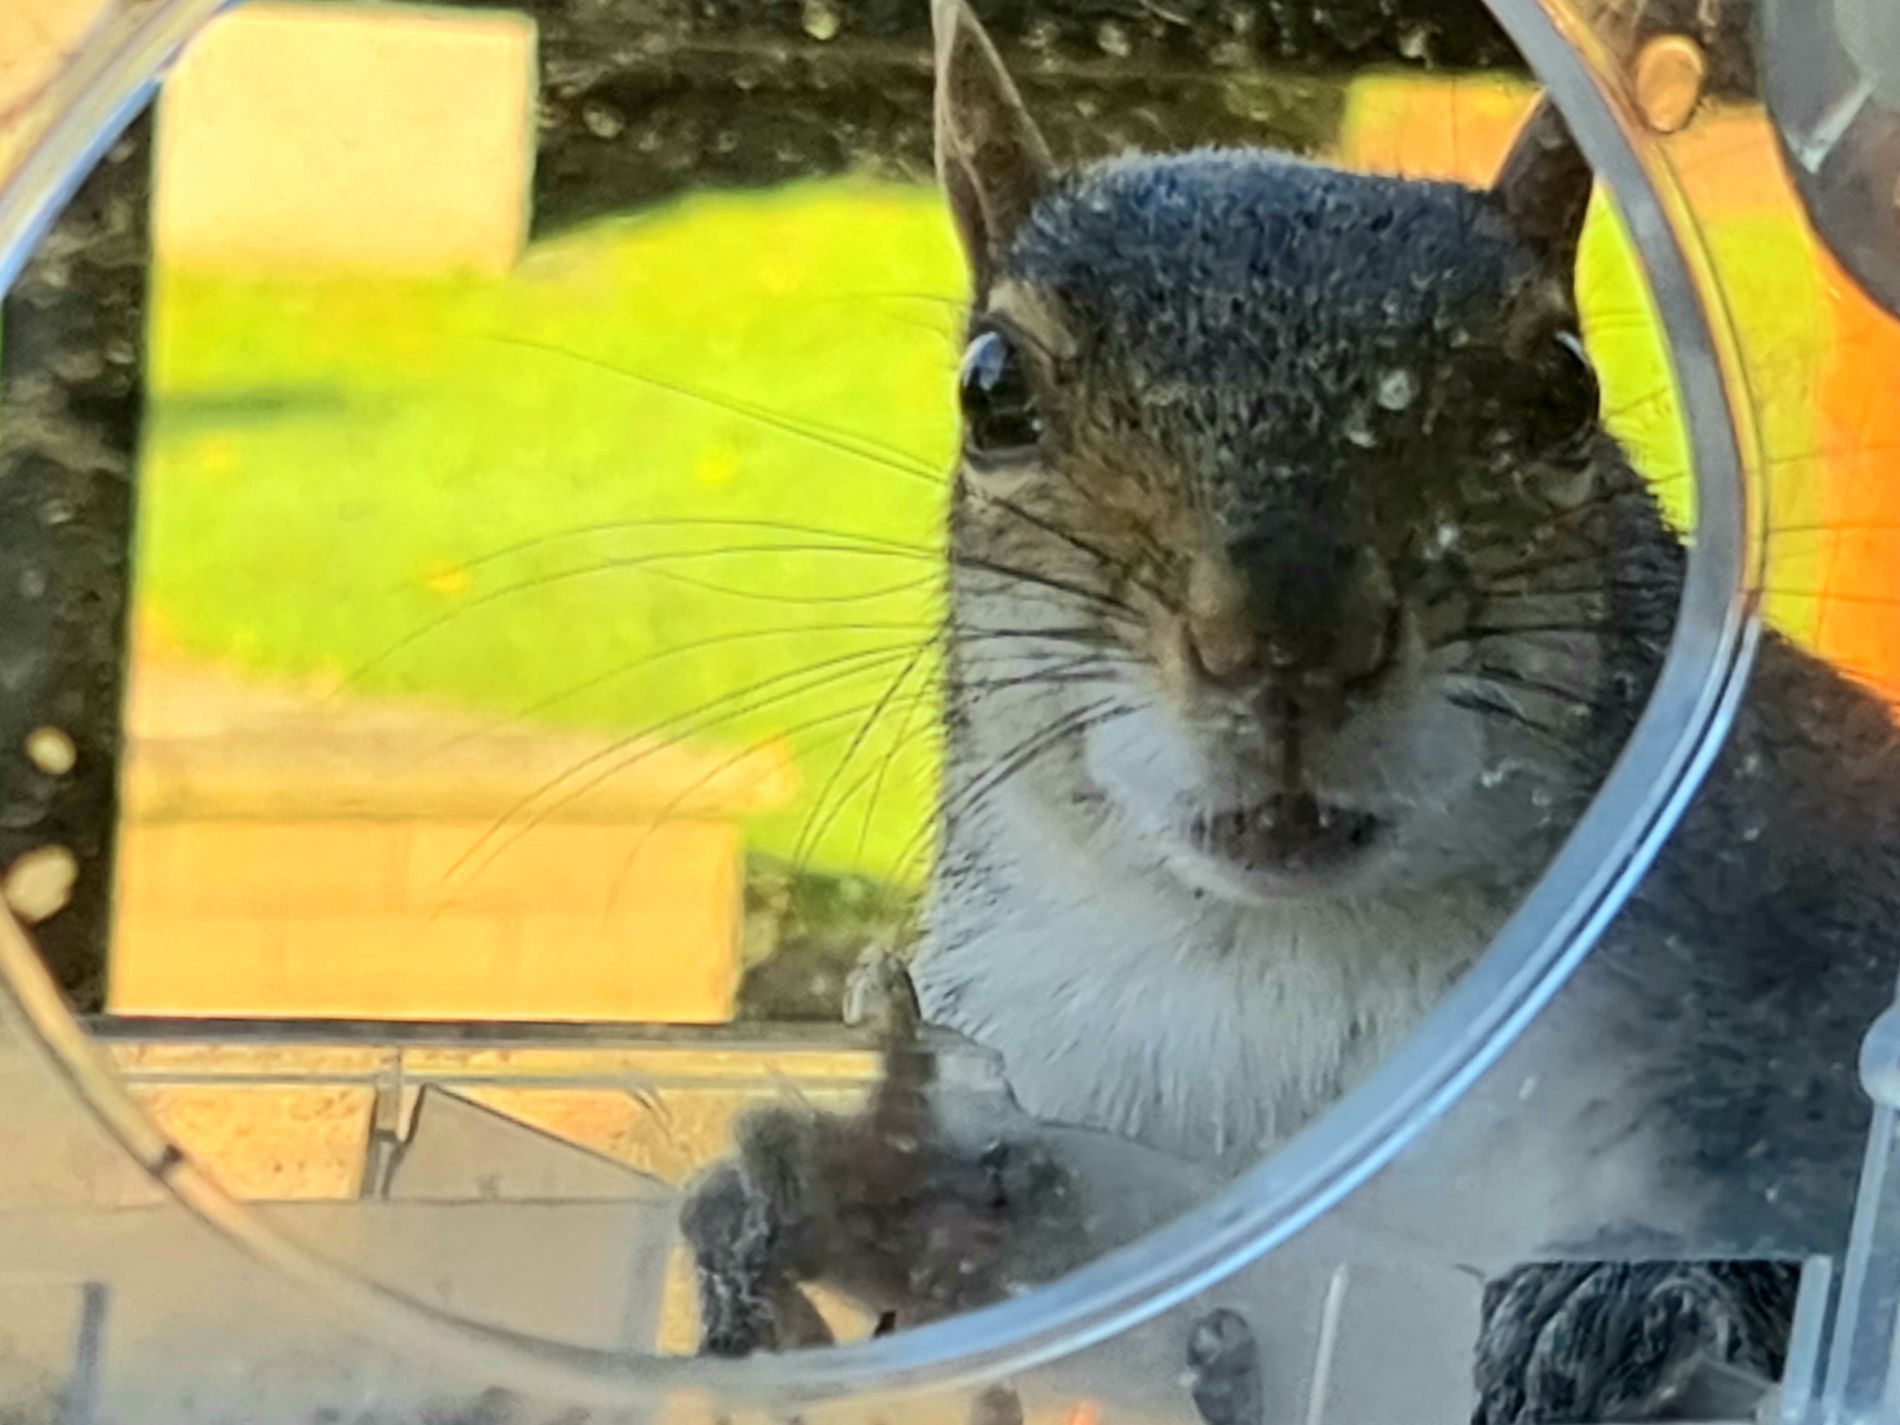
Squirrel at a Window Feeder
A curious gray squirrel is seen up close through a slightly dirty window. The squirrel's face and front paws are visible, with its dark eyes looking directly at the camera. Behind it, a sunlit green lawn and brick structures are partially visible.
Taken at eye level, this close-up image captures a squirrel through a window in natural daylight. Bright green grass and warm brick tones provide a colorful background, while the clear feeder and slightly dusty glass create a cozy, candid mood.
Labels: Animal, Mammal, Rodent, Cat, Pet, Squirrel, E-scooter, Transportation, Vehicle, Person, Car, Car - Exterior, Car Mirror, Wall, Window, Blurry Background
Camera: samsung SM-G988B
Aperture: F3.5
Exposure: 1/154 sec
ISO: 50
Focal length: 19.0 mm